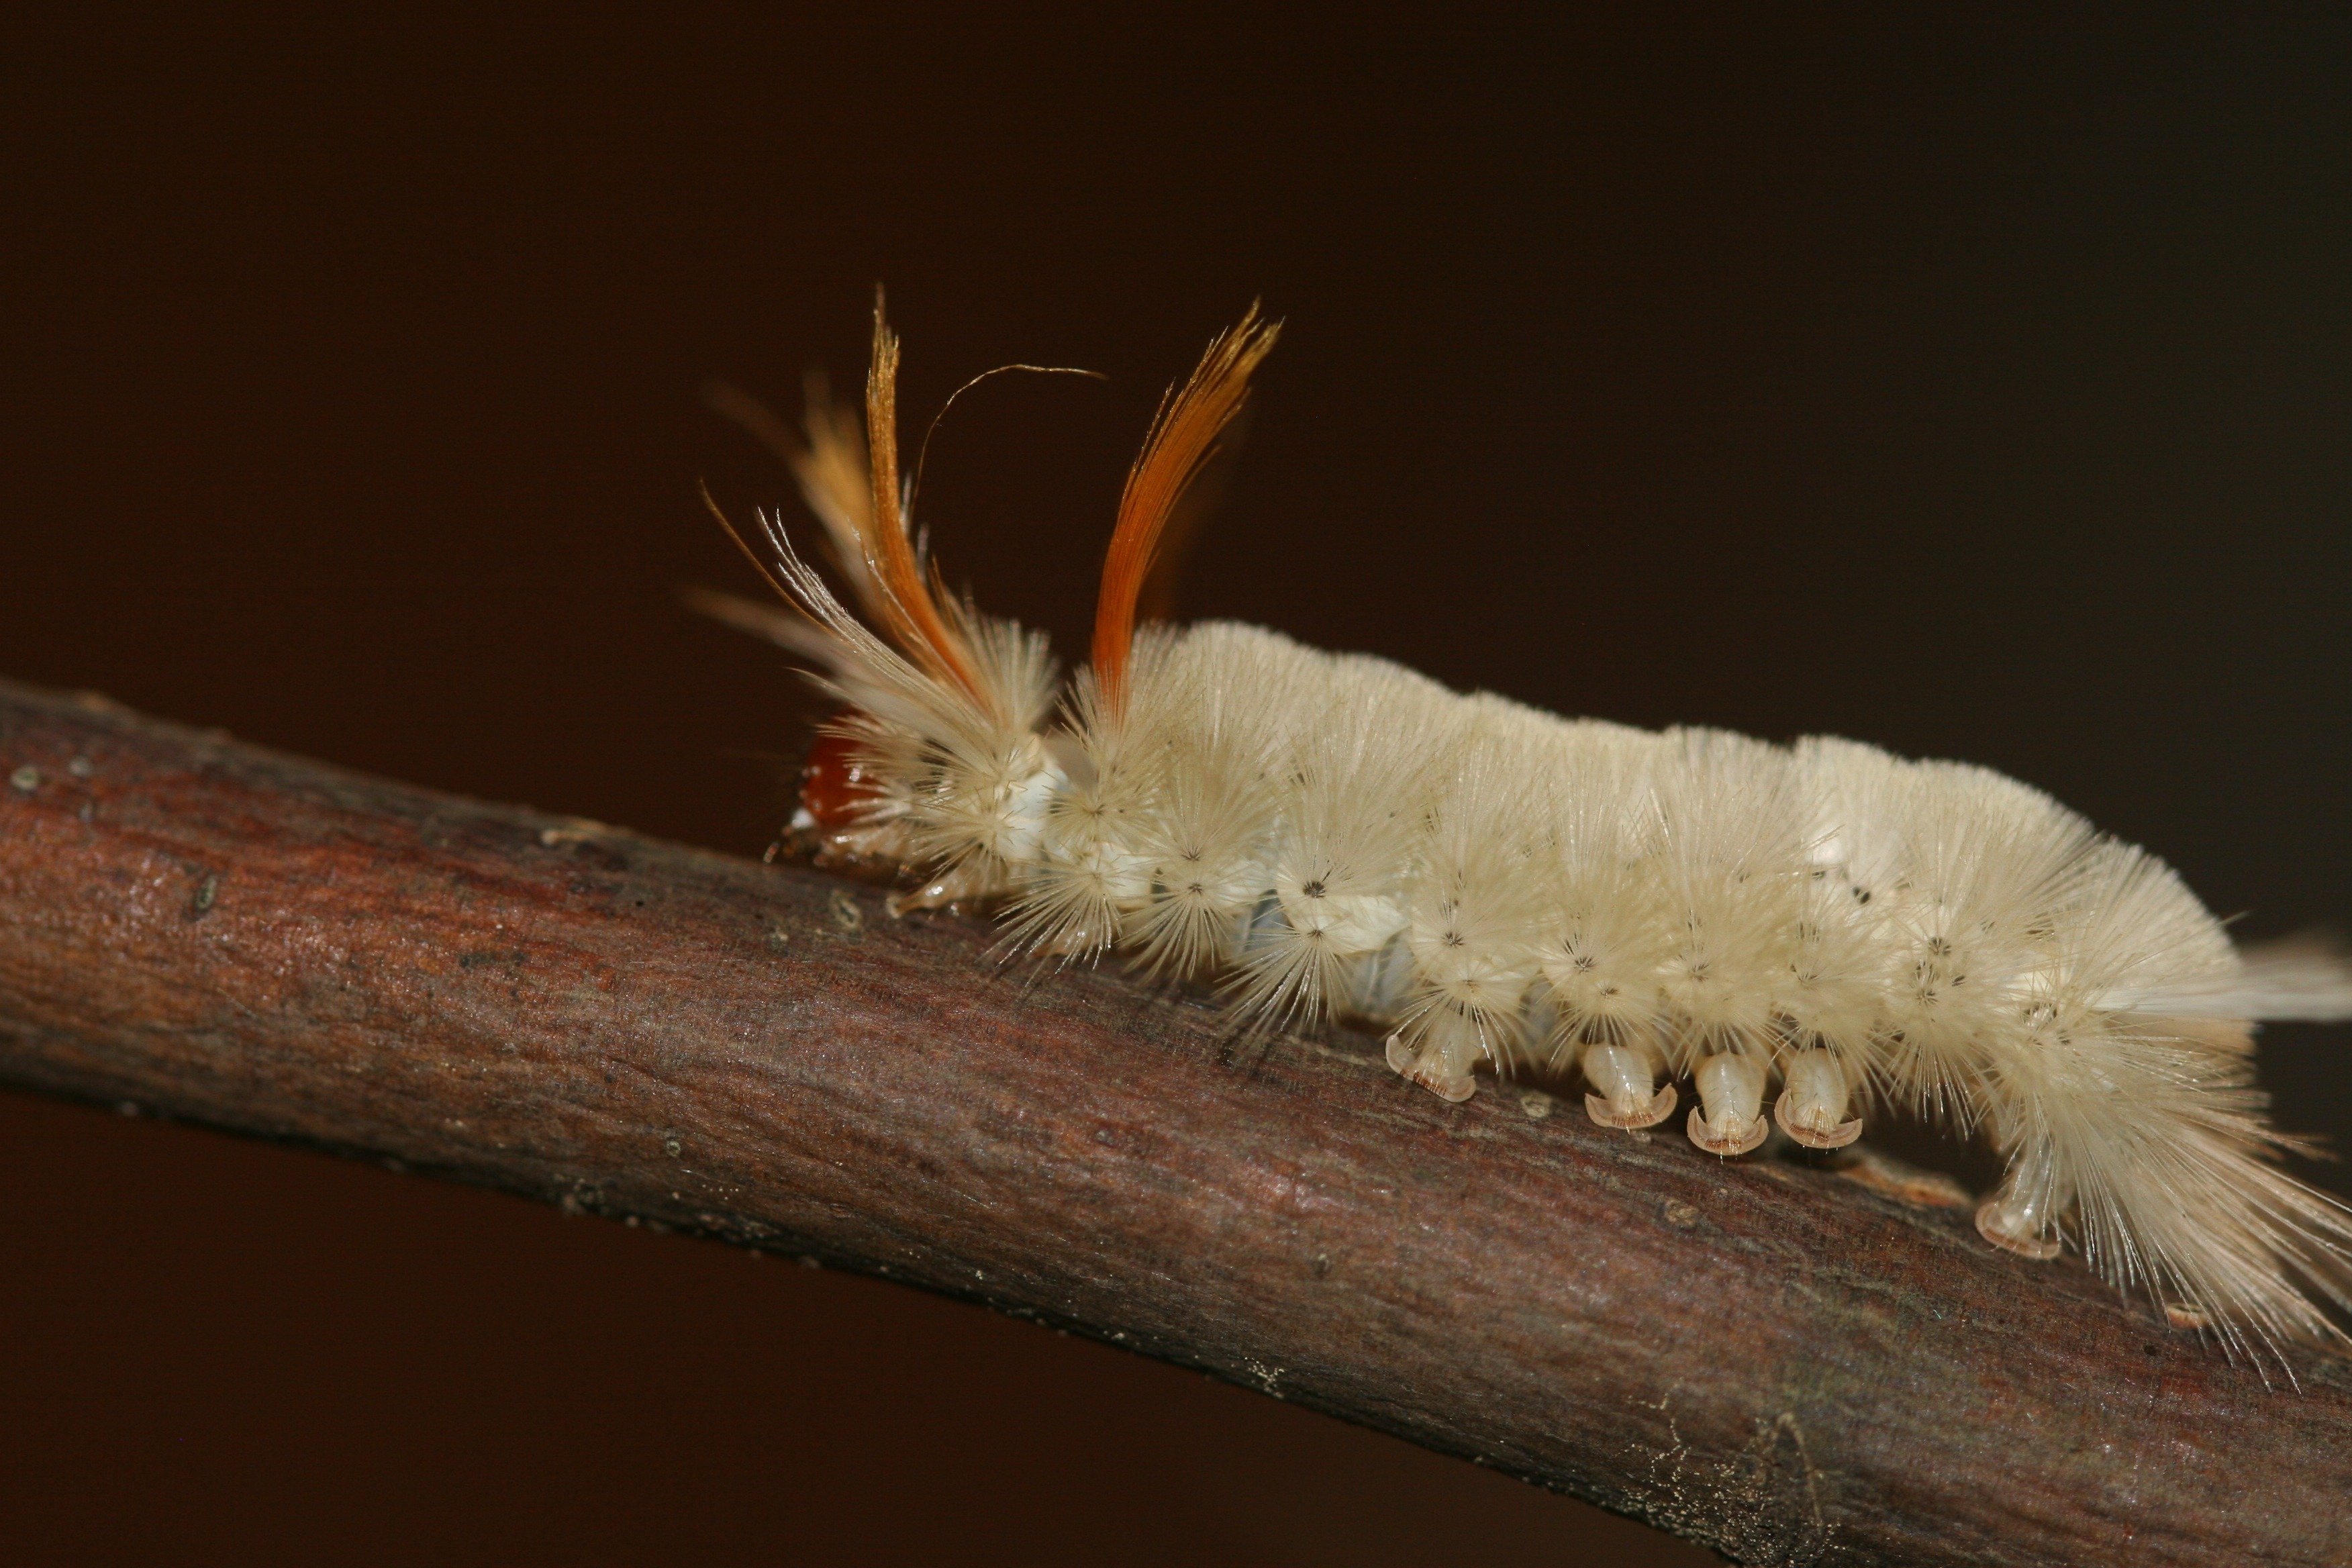
white, orange, insect, macro, fauna, invertebrate, caterpillar, close up, worm, pest, fuzzy, larva, macro photography, organism, arthropod, moths and butterflies, bombyx mori, wooly